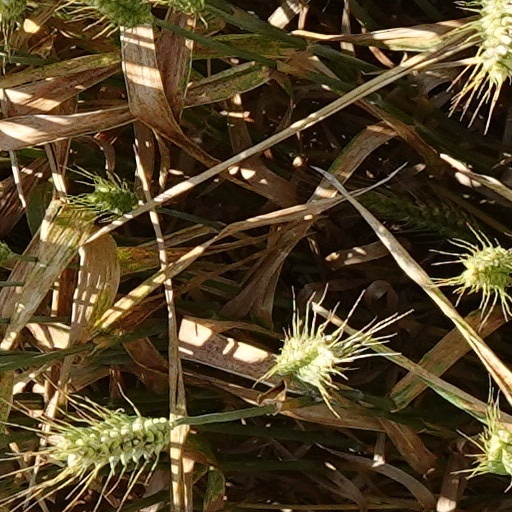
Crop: wheat